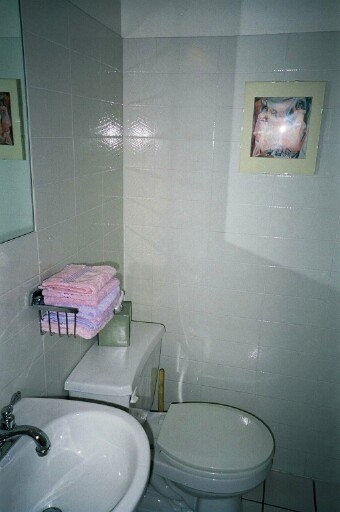
Room type: bathroom